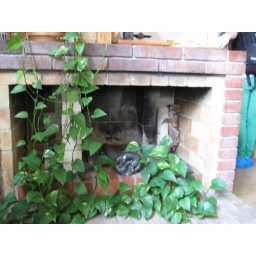
Aalto's house and office in Munkkiniemi